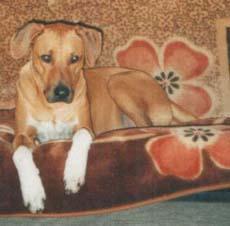
Rhodesian_ridgeback